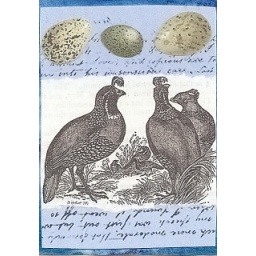
Collage of printed text and images over painted paper towel background.